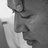
Emotion: sad